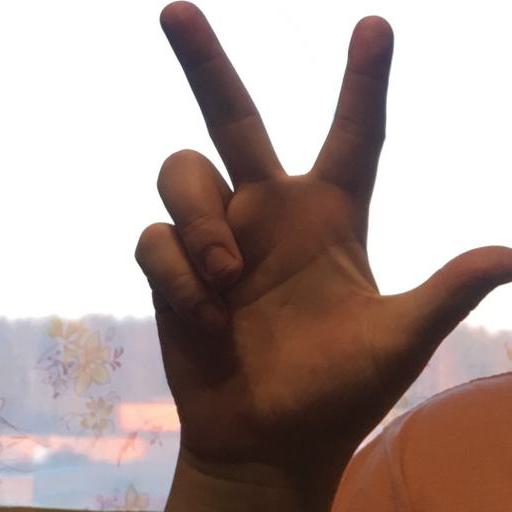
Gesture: three2